Jožef Smej

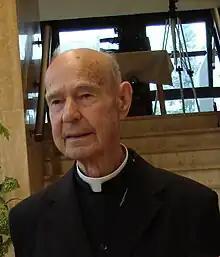

Jožef Smej (15 February 1922 – 21 November 2020) was a Slovene prelate of the Roman Catholic Church.